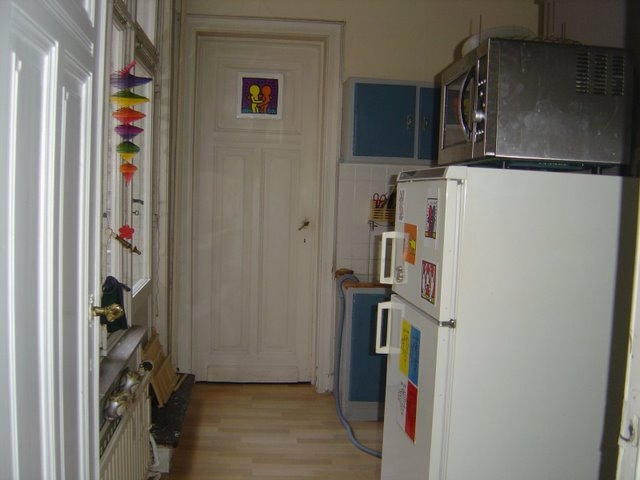
Room type: kitchen